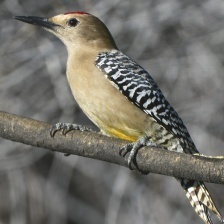
Species: GILA WOODPECKER
Scientific name: MELANERPES UROPYGIALIS